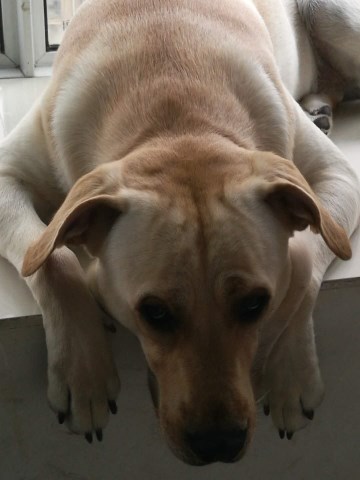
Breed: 3580-n000122-Labrador_retriever